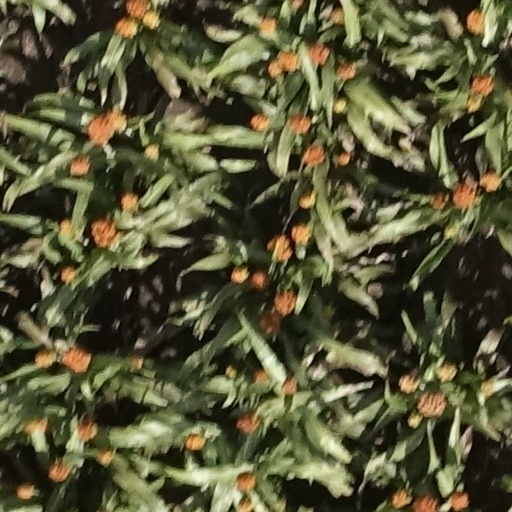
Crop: sorghum